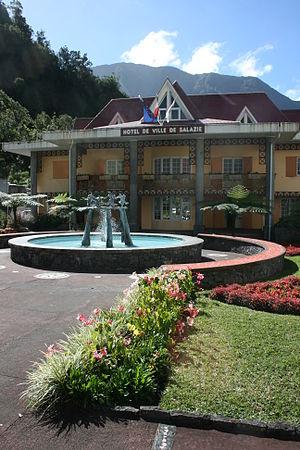
L'Âme de la France est une œuvre du sculpteur français Carlo Sarrabezolles constituée de trois statues monumentales identiques qu'il a réalisées dans trois matériaux différents durant l'Entre-deux-guerres. La première sculpture, en plâtre, date de 1921, la deuxième en pierre de 1922 et la dernière en bronze de 1930. D'une hauteur de 3,20 mètres, elles représentent une guerrière aux seins nus levant les bras vers le ciel.